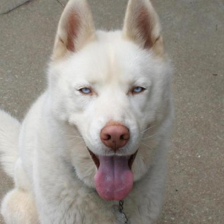
Label: animals